Duchy of Limburg

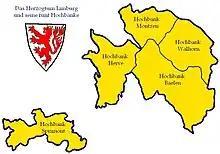
Basic administrative parts until the French revolution, including detached Sprimont

The territory of Limburg formed a complex patchwork with those of the Prince-Bishopric of Liège, based to the west, the Principality of Stavelot-Malmedy to the south, and the County of Luxembourg, to the south. In the east the main neighbour was the Rhenish Duchy of Jülich. To the north were the smaller lordships such as Slenaken, and Wittem and the lordships of Dalhem and Rolduc ('s-Hertogenrade), today in the Dutch province of Limburg, which came under Brabant control and were referred to in that context as the "Overmaas" territory, or even Limburg. In the northeast was the imperial city of Aachen.